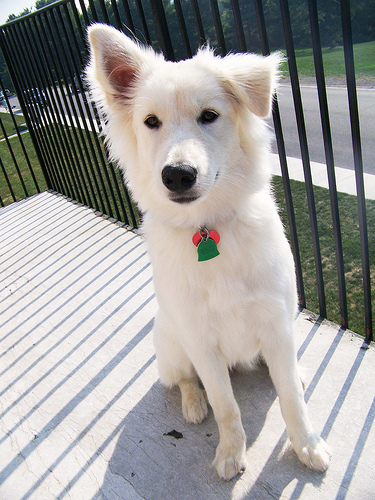
Animal: dog
Breed: samoyed